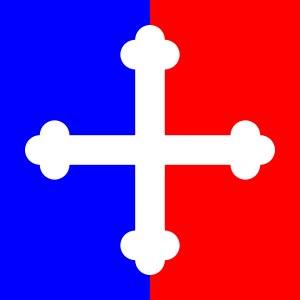
La croix occitane, ou crotz occitana en occitan, est une croix servant d’emblème à l’Occitanie, et, depuis la réforme territoriale de 2015, à la région administrative de même nom. D'origine pluriséculaire, sa provenance et sa signification sont encore sources d'indécisions.